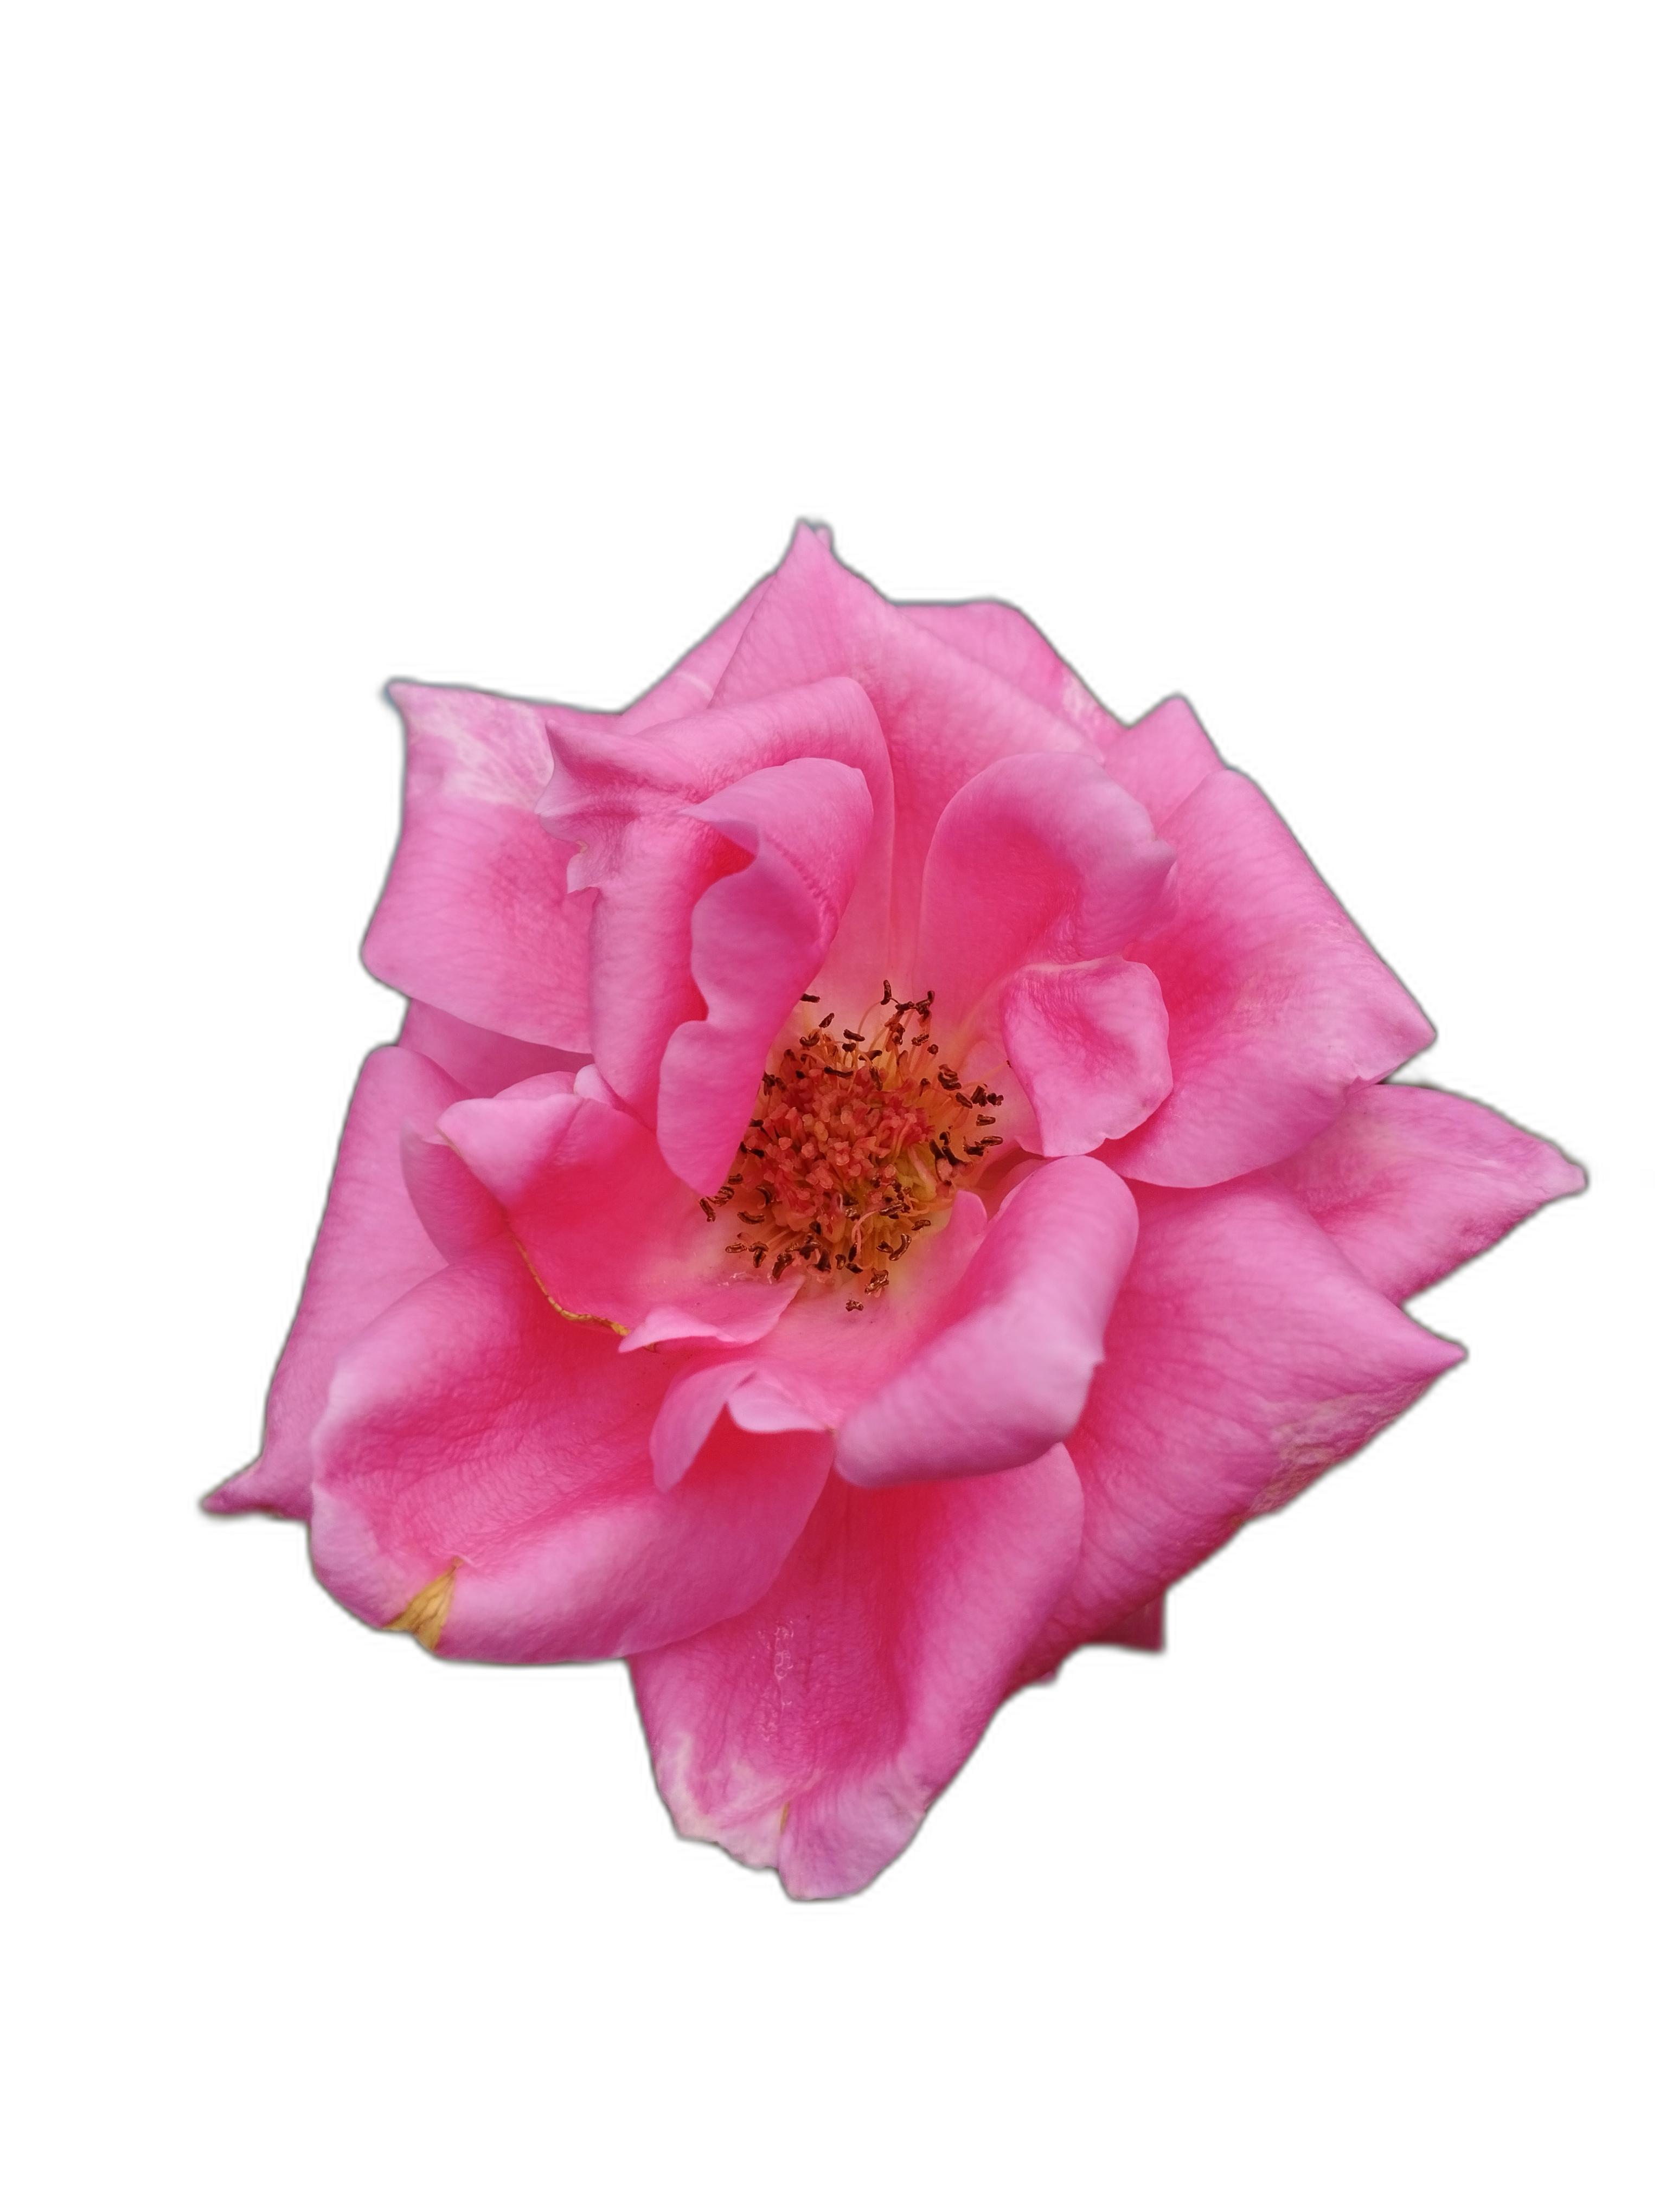
Label: Rose